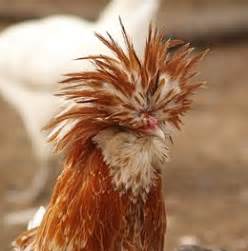
Label: chicken